Maine-et-Loire's 6th constituency

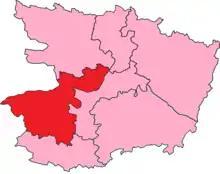
Maine-et-Loire's 6th Constituency shown within Maine-et-Loire

The 6th constituency of Maine-et-Loire (French: "Sixième circonscription de Maine-et-Loire") is a French legislative constituency in the Maine-et-Loire "département". Like the other 576 French constituencies, it elects one MP using a two round electoral system.